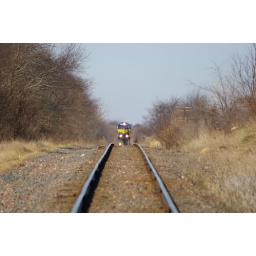
An eastbound 272 train peeks over a hill near Fairdale, IL.